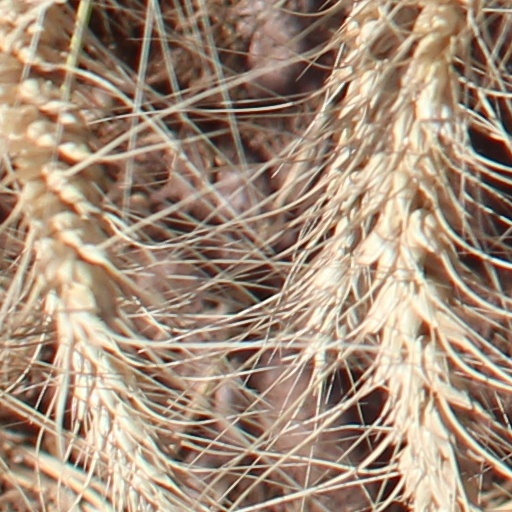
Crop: wheat